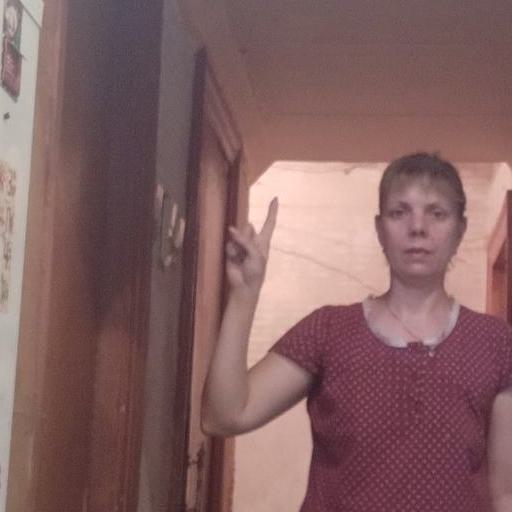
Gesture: one